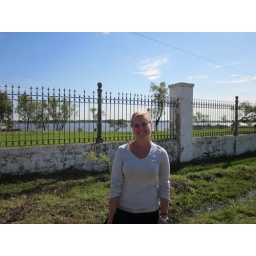
cross the river and you'll be in argentina!